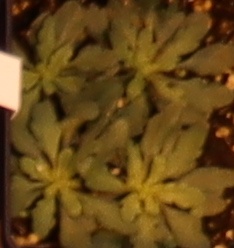
Label: Horseweed